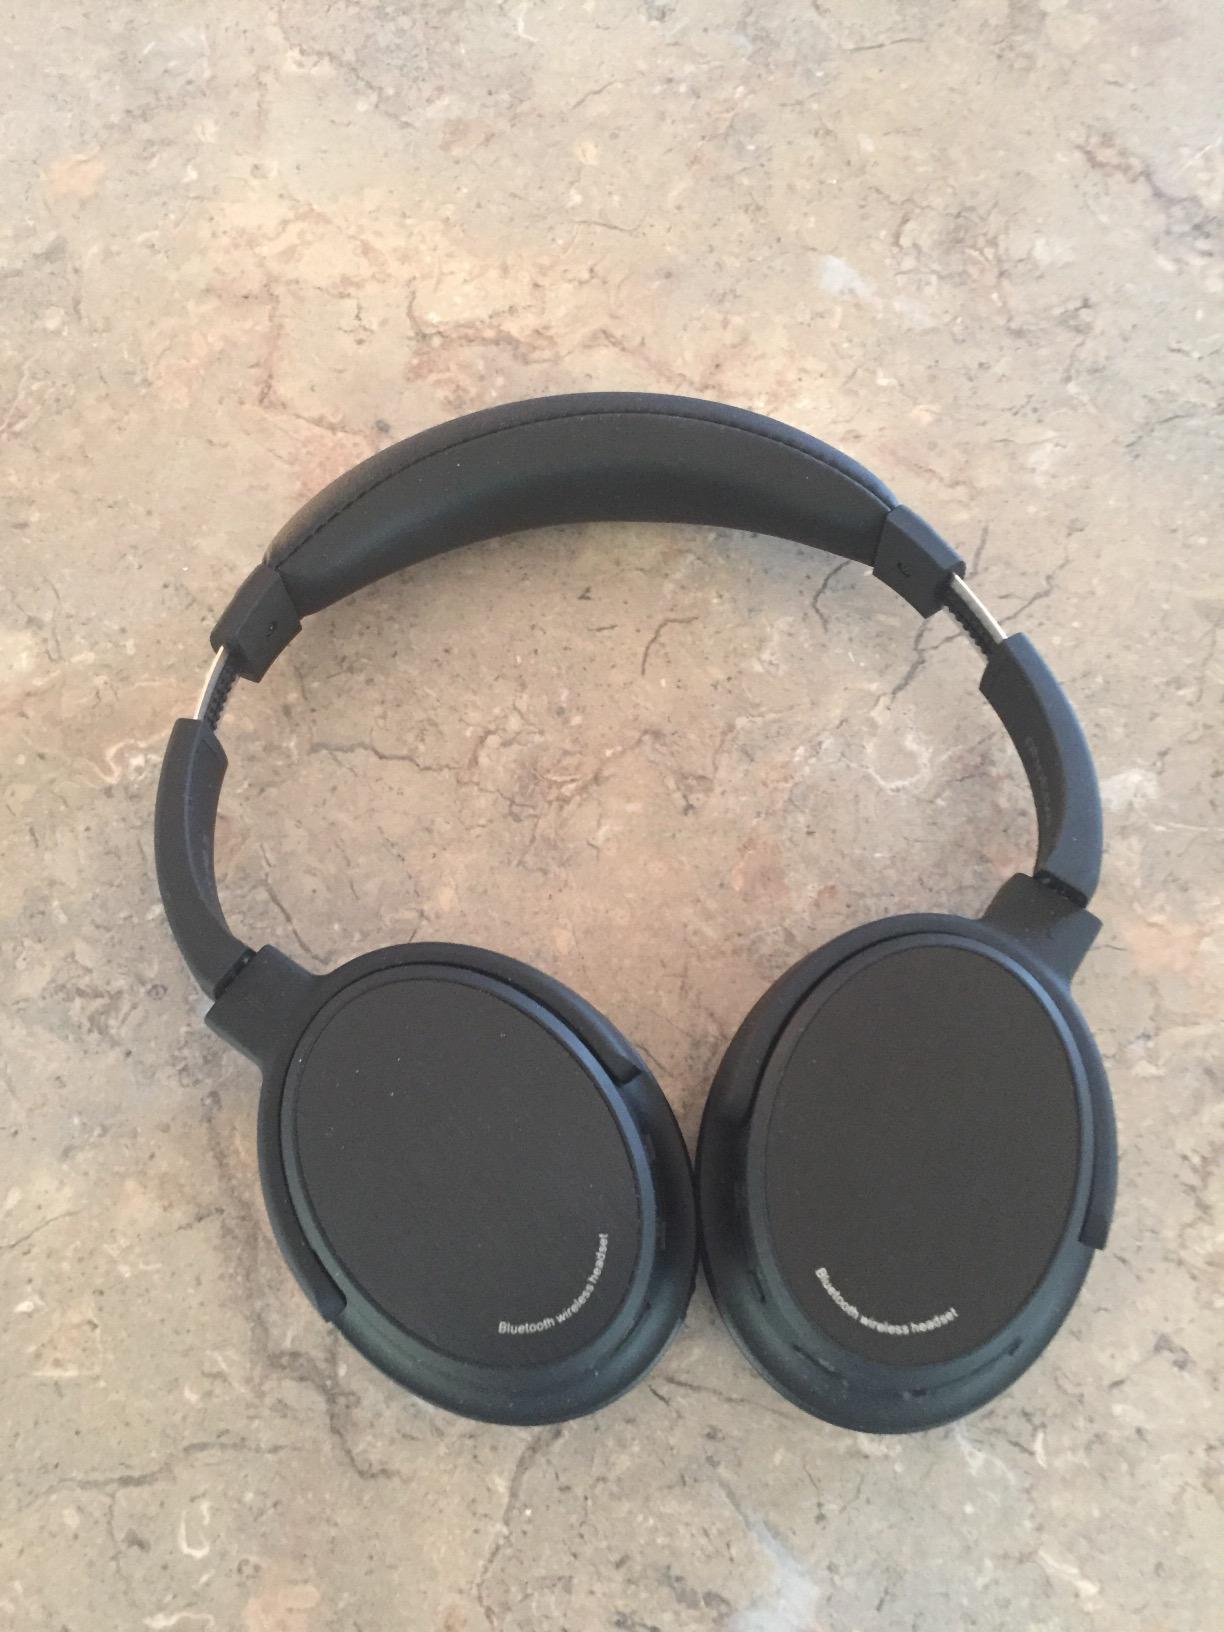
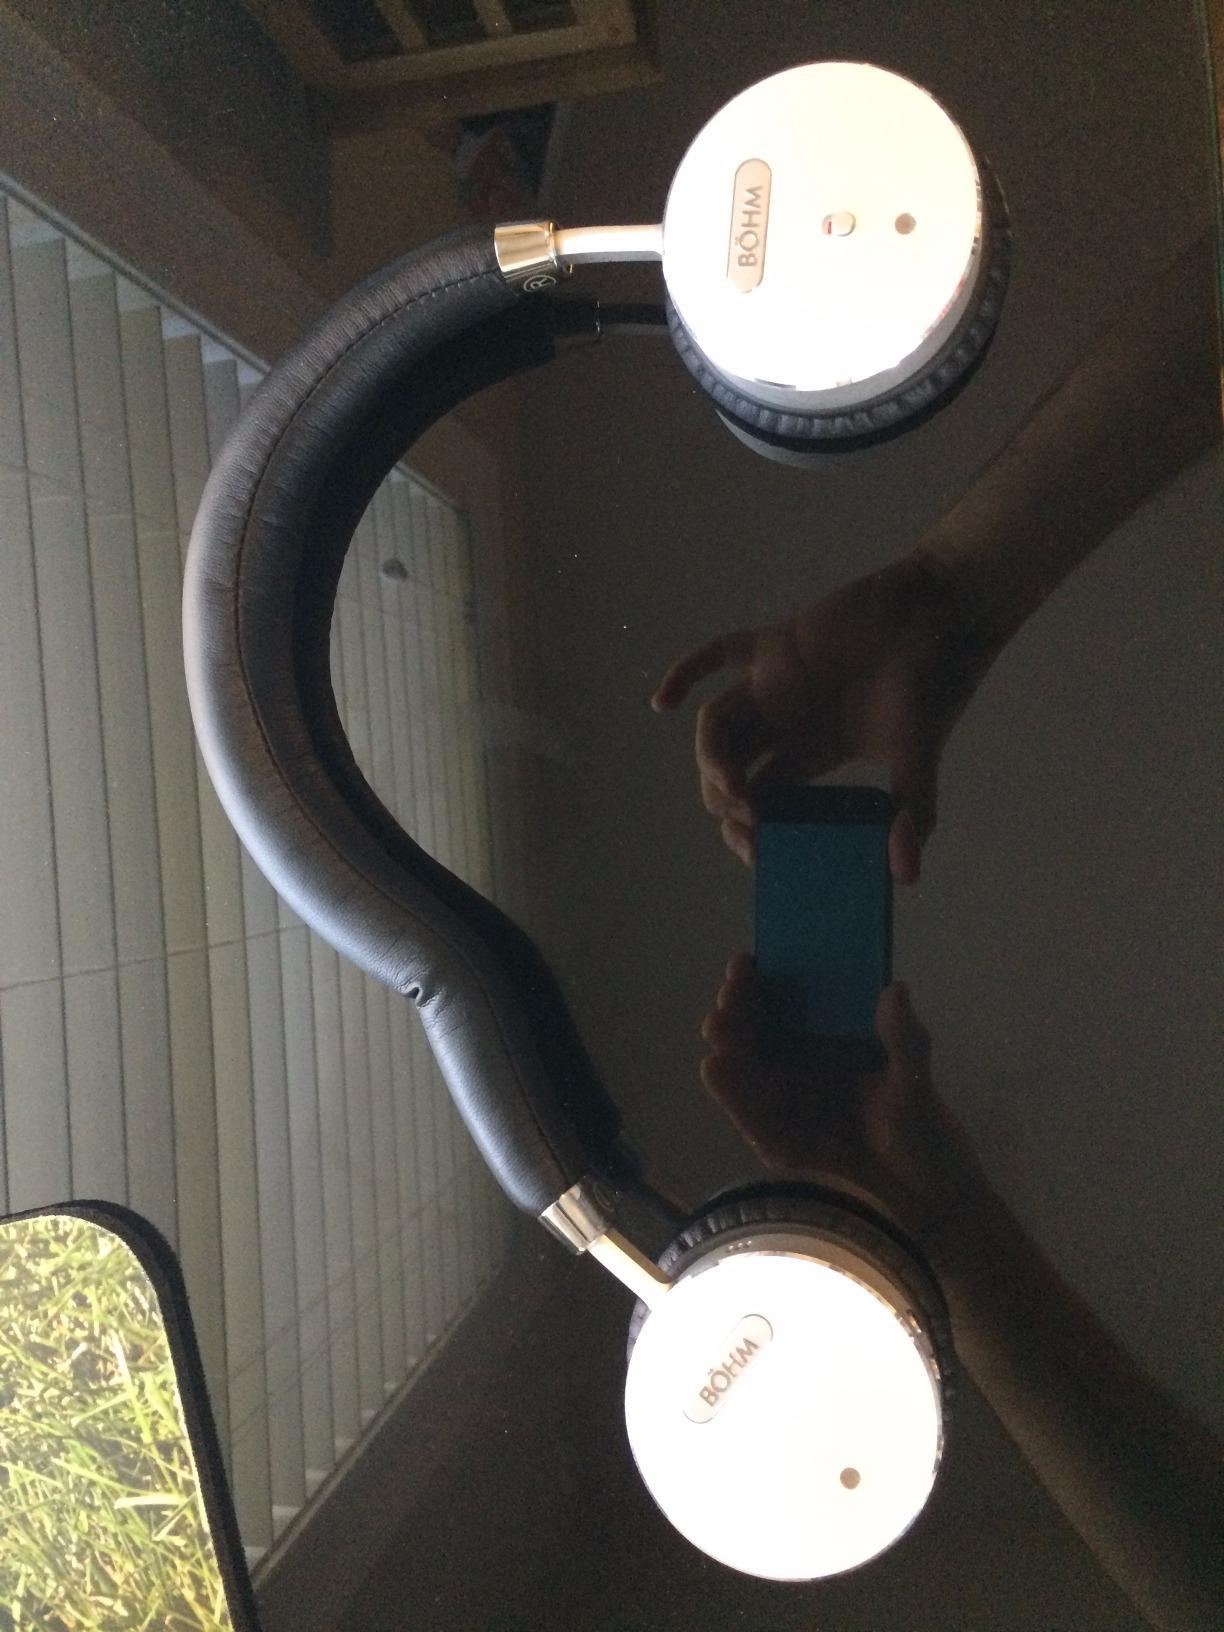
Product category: headphones
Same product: no